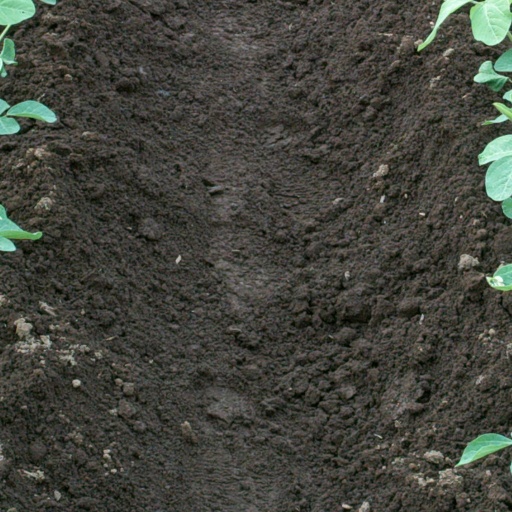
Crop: soybean